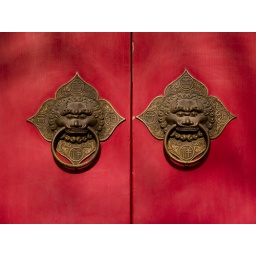
Beijing style door knockers on bright red doors. Shot in Beijing,China The way Beijing should be.